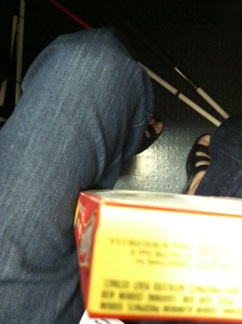Question: Is the expiration date?
Answer: unanswerable